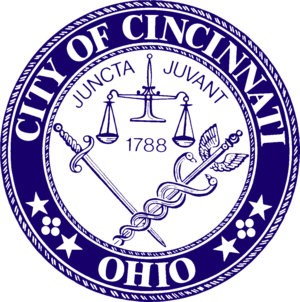
Cincinnati
Cincinnati er en amerikansk by i delstaten Ohio. Byen ligger ved bredden af Ohiofloden og er administrativt centrum i det amerikanske county Hamilton County. I 2000 havde Cincinnati 331.285 indbyggere, hvilket gør den til statens tredje største, efter Columbus og Cleveland.